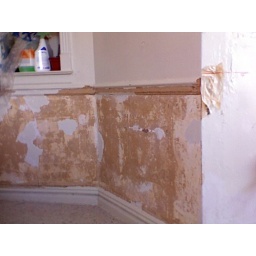
kitchen wall below chair rail